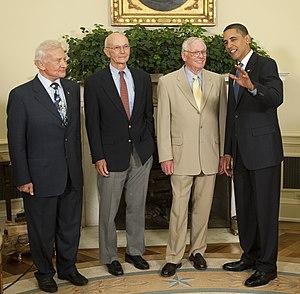
Buzz Aldrin, né Edwin Eugene Aldrin Jr., le 20 janvier 1930 à Glen Ridge dans le New Jersey aux États-Unis, est un militaire, pilote d'essai, astronaute et ingénieur américain. Il effectue trois sorties dans l'espace en tant que pilote de la mission Gemini 12 de 1966 et, en tant que pilote du module lunaire Apollo de la mission Apollo 11 de 1969, il est, avec le commandant de la mission Neil Armstrong, l'un des deux premiers humains à marcher sur la Lune.